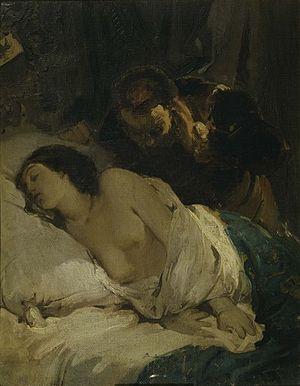
Laura Malatesta, née à Cesena en 1404, morte à Ferrare le 21 mai 1425 et connue sous le nom de Parisina Malatesta, est la fille d'Andrea Malatesta, seigneur de Cesena, et de sa seconde épouse, Lucrezia Ordelaffi. Elle est décapitée pour adultère par son mari, Niccolò III d'Este, marquis de Ferrare.